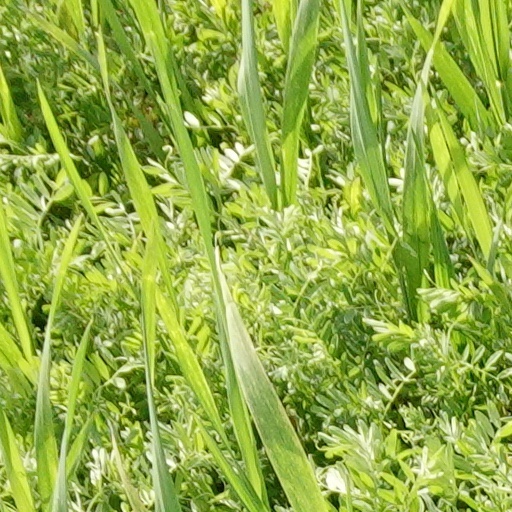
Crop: wheat